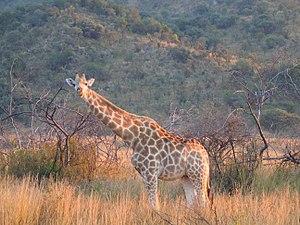
La réserve de chasse Pilanesberg est un parc national sud-africain situé dans la province du Nord-Ouest. Créé en 1979, il couvre 572 km².